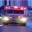
Label: ambulance